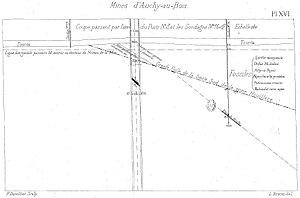
Compagnie des mines d'Auchy-au-Bois.
La Compagnie des mines d'Auchy-au-Bois est une compagnie minière qui a exploité la houille à Lières, Auchy-au-Bois et Ames à l'extrême ouest du bassin minier du Nord-Pas-de-Calais.